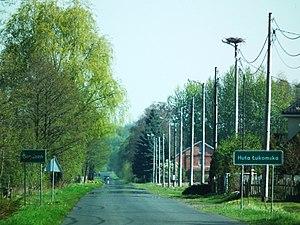
Huta Łukomska est un village polonais de la gmina de Zagórów dans la powiat de Słupca de la voïvodie de Grande-Pologne dans le centre-ouest de la Pologne.